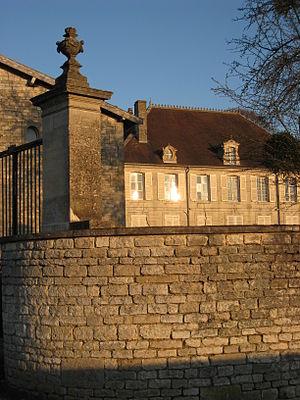
Façade Ouest du Château de Bienville
Eurville-Bienville est une commune française située dans le département de la Haute-Marne, en région Grand Est.